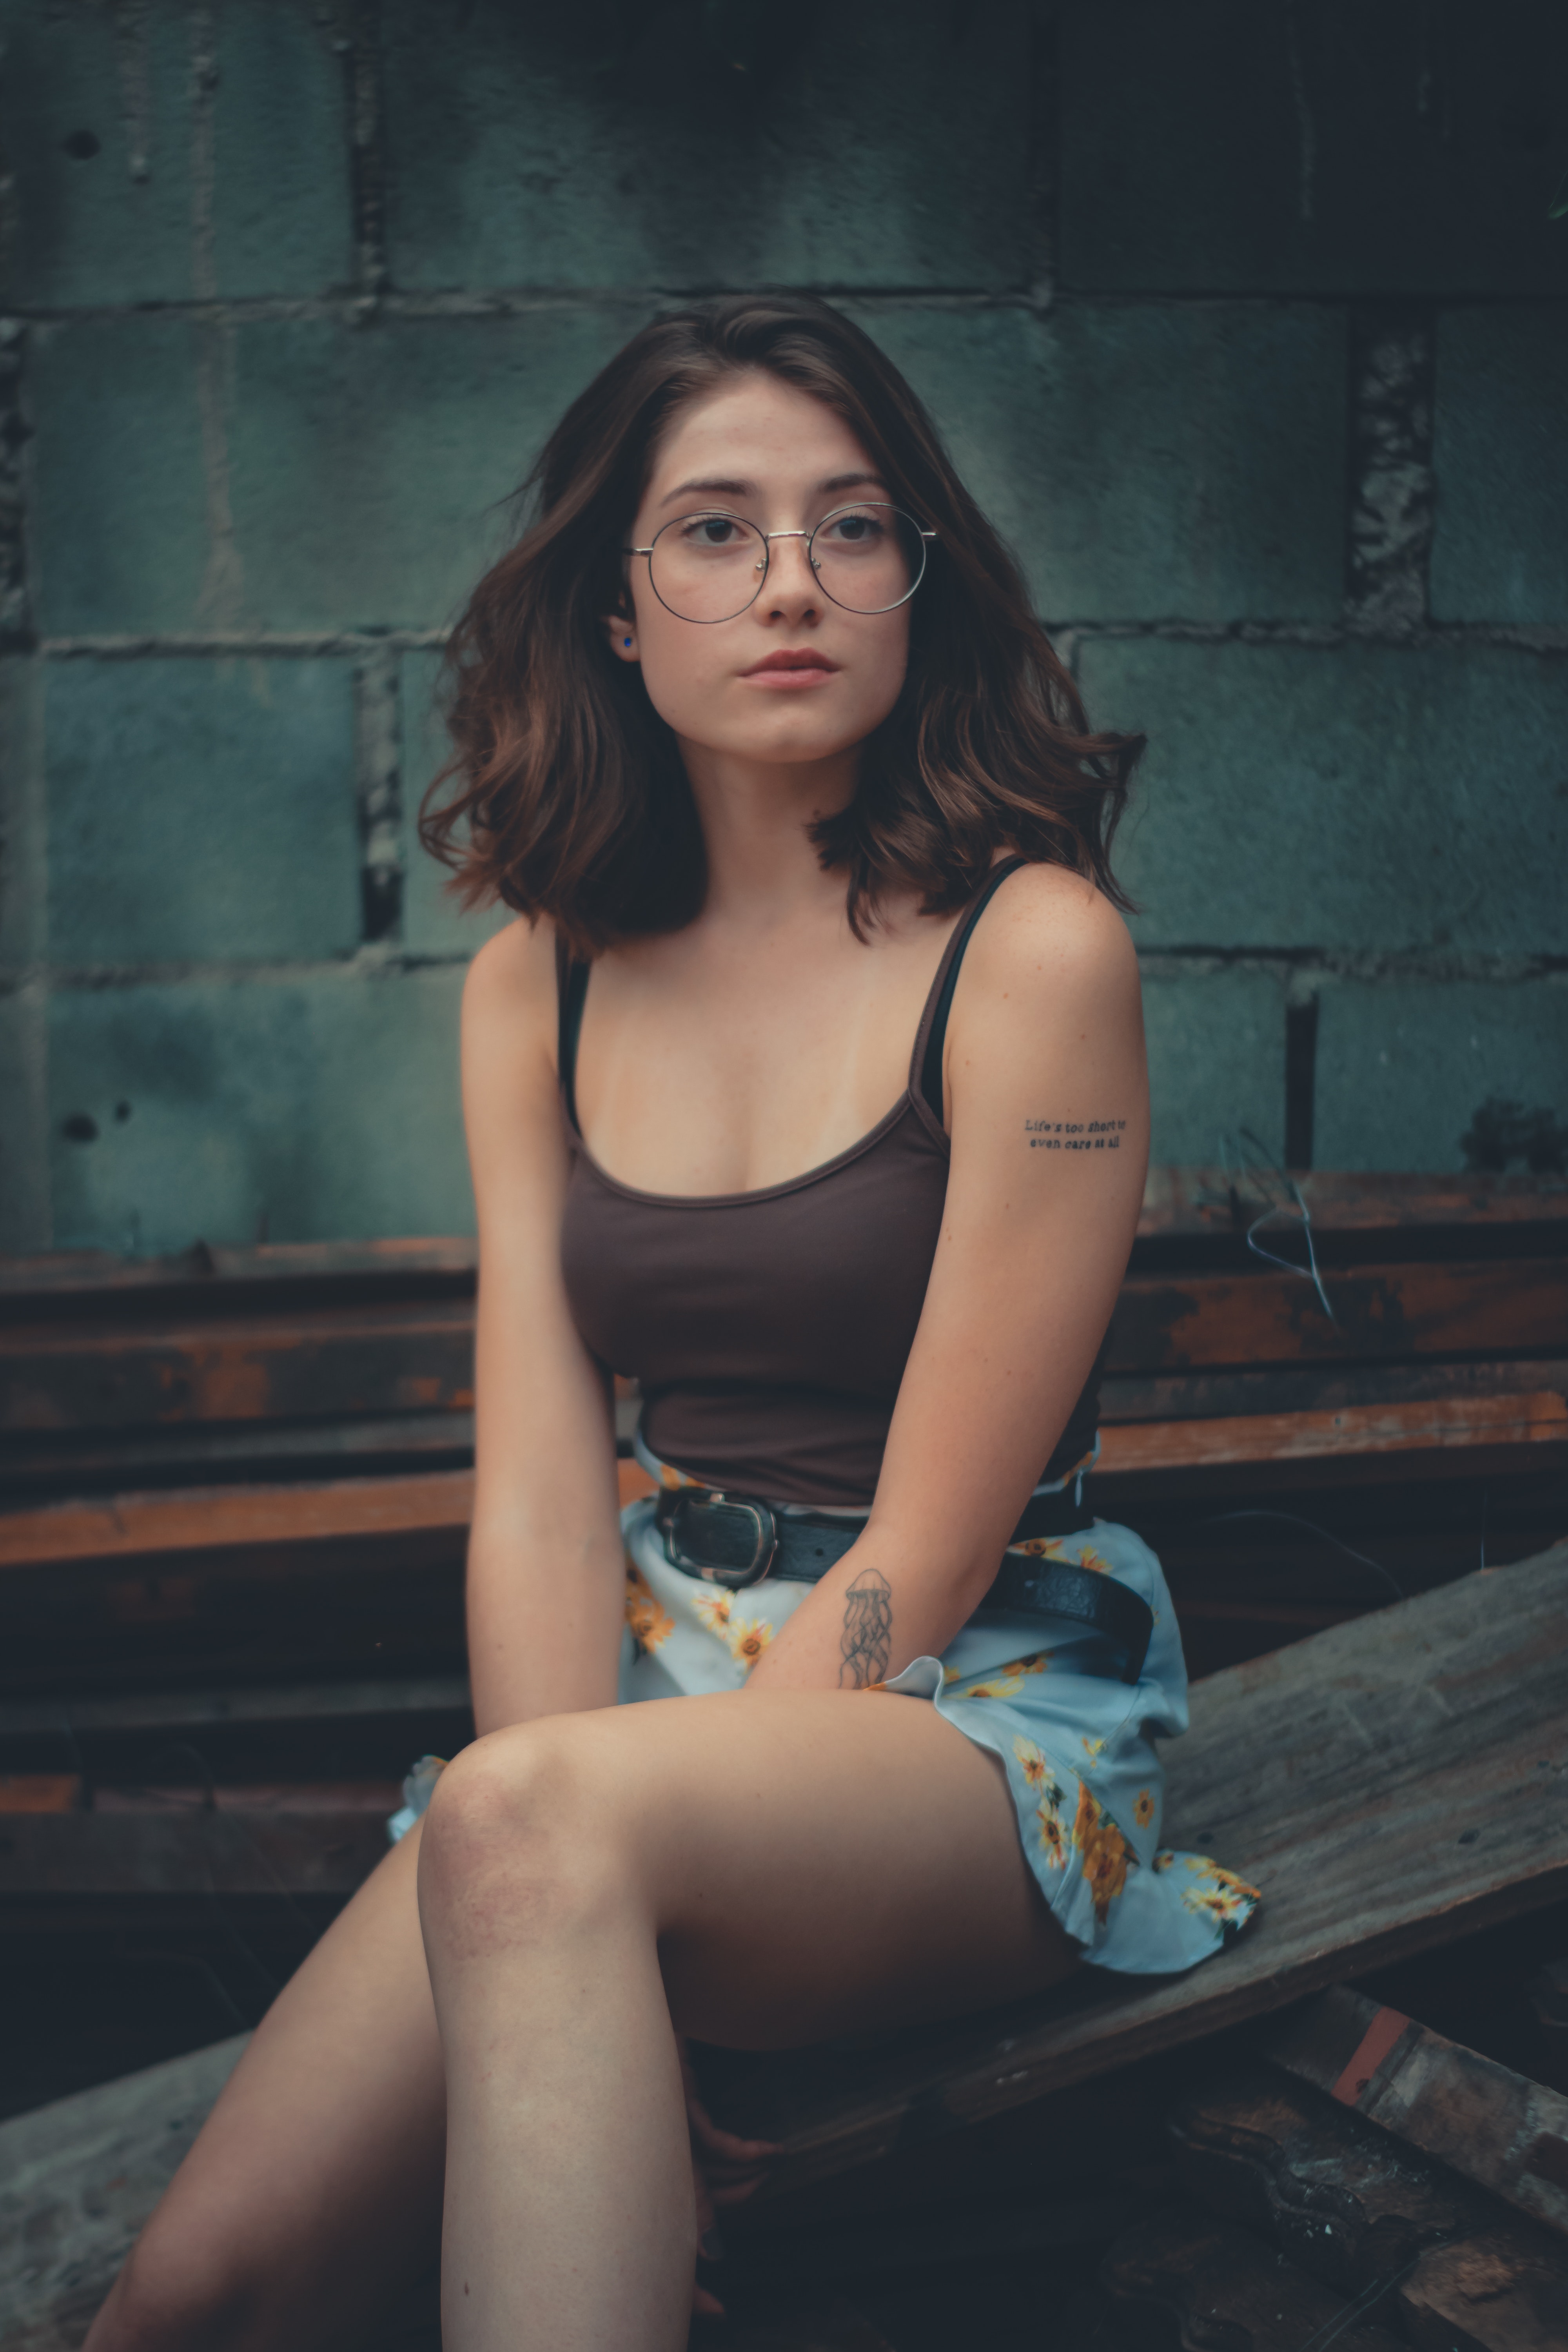
face, sitting, beauty, leg, photo shoot, skin, thigh, fashion, model, human leg, long hair, photography, eye, flash photography, human body, brown hair, dress, black hair, flesh, portrait photography